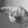
ASL letter: P